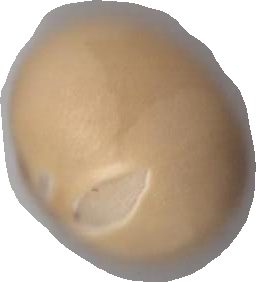
Variety: Grobogan